Spanish Broadcasting System

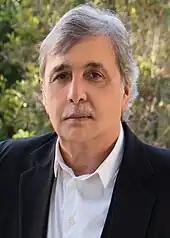
SBS President and CEO Raúl Alarcón Jr.

Spanish Broadcasting System was founded by Pablo Raúl Alarcón Sr., who started in Spanish-language radio broadcasting in the early 1950s when he started his first radio station in Camagüey, Cuba, and his son, Raúl Alarcón Jr. Alarcón Sr. had acquired 14 radio stations by the time he fled Cuba with his family to the United States in 1960. In the U.S. he continued his career as an on-air personality at a New York radio station after arriving in the United States before being promoted to programming director. He subsequently owned a recording studio and advertising agency before borrowing $3.5 million USD to purchase the first SBS radio station, WSKQ-AM (La Super 1380) in 1983 with his son, Raúl Alarcón Jr. Alarcón Sr. would serve as SBS Chairman of the board of directors, while his son would serve as an account executive in the sales department.